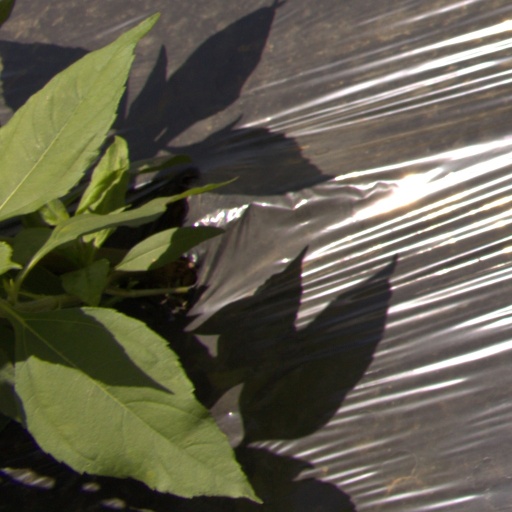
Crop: Jerusalem artichoke